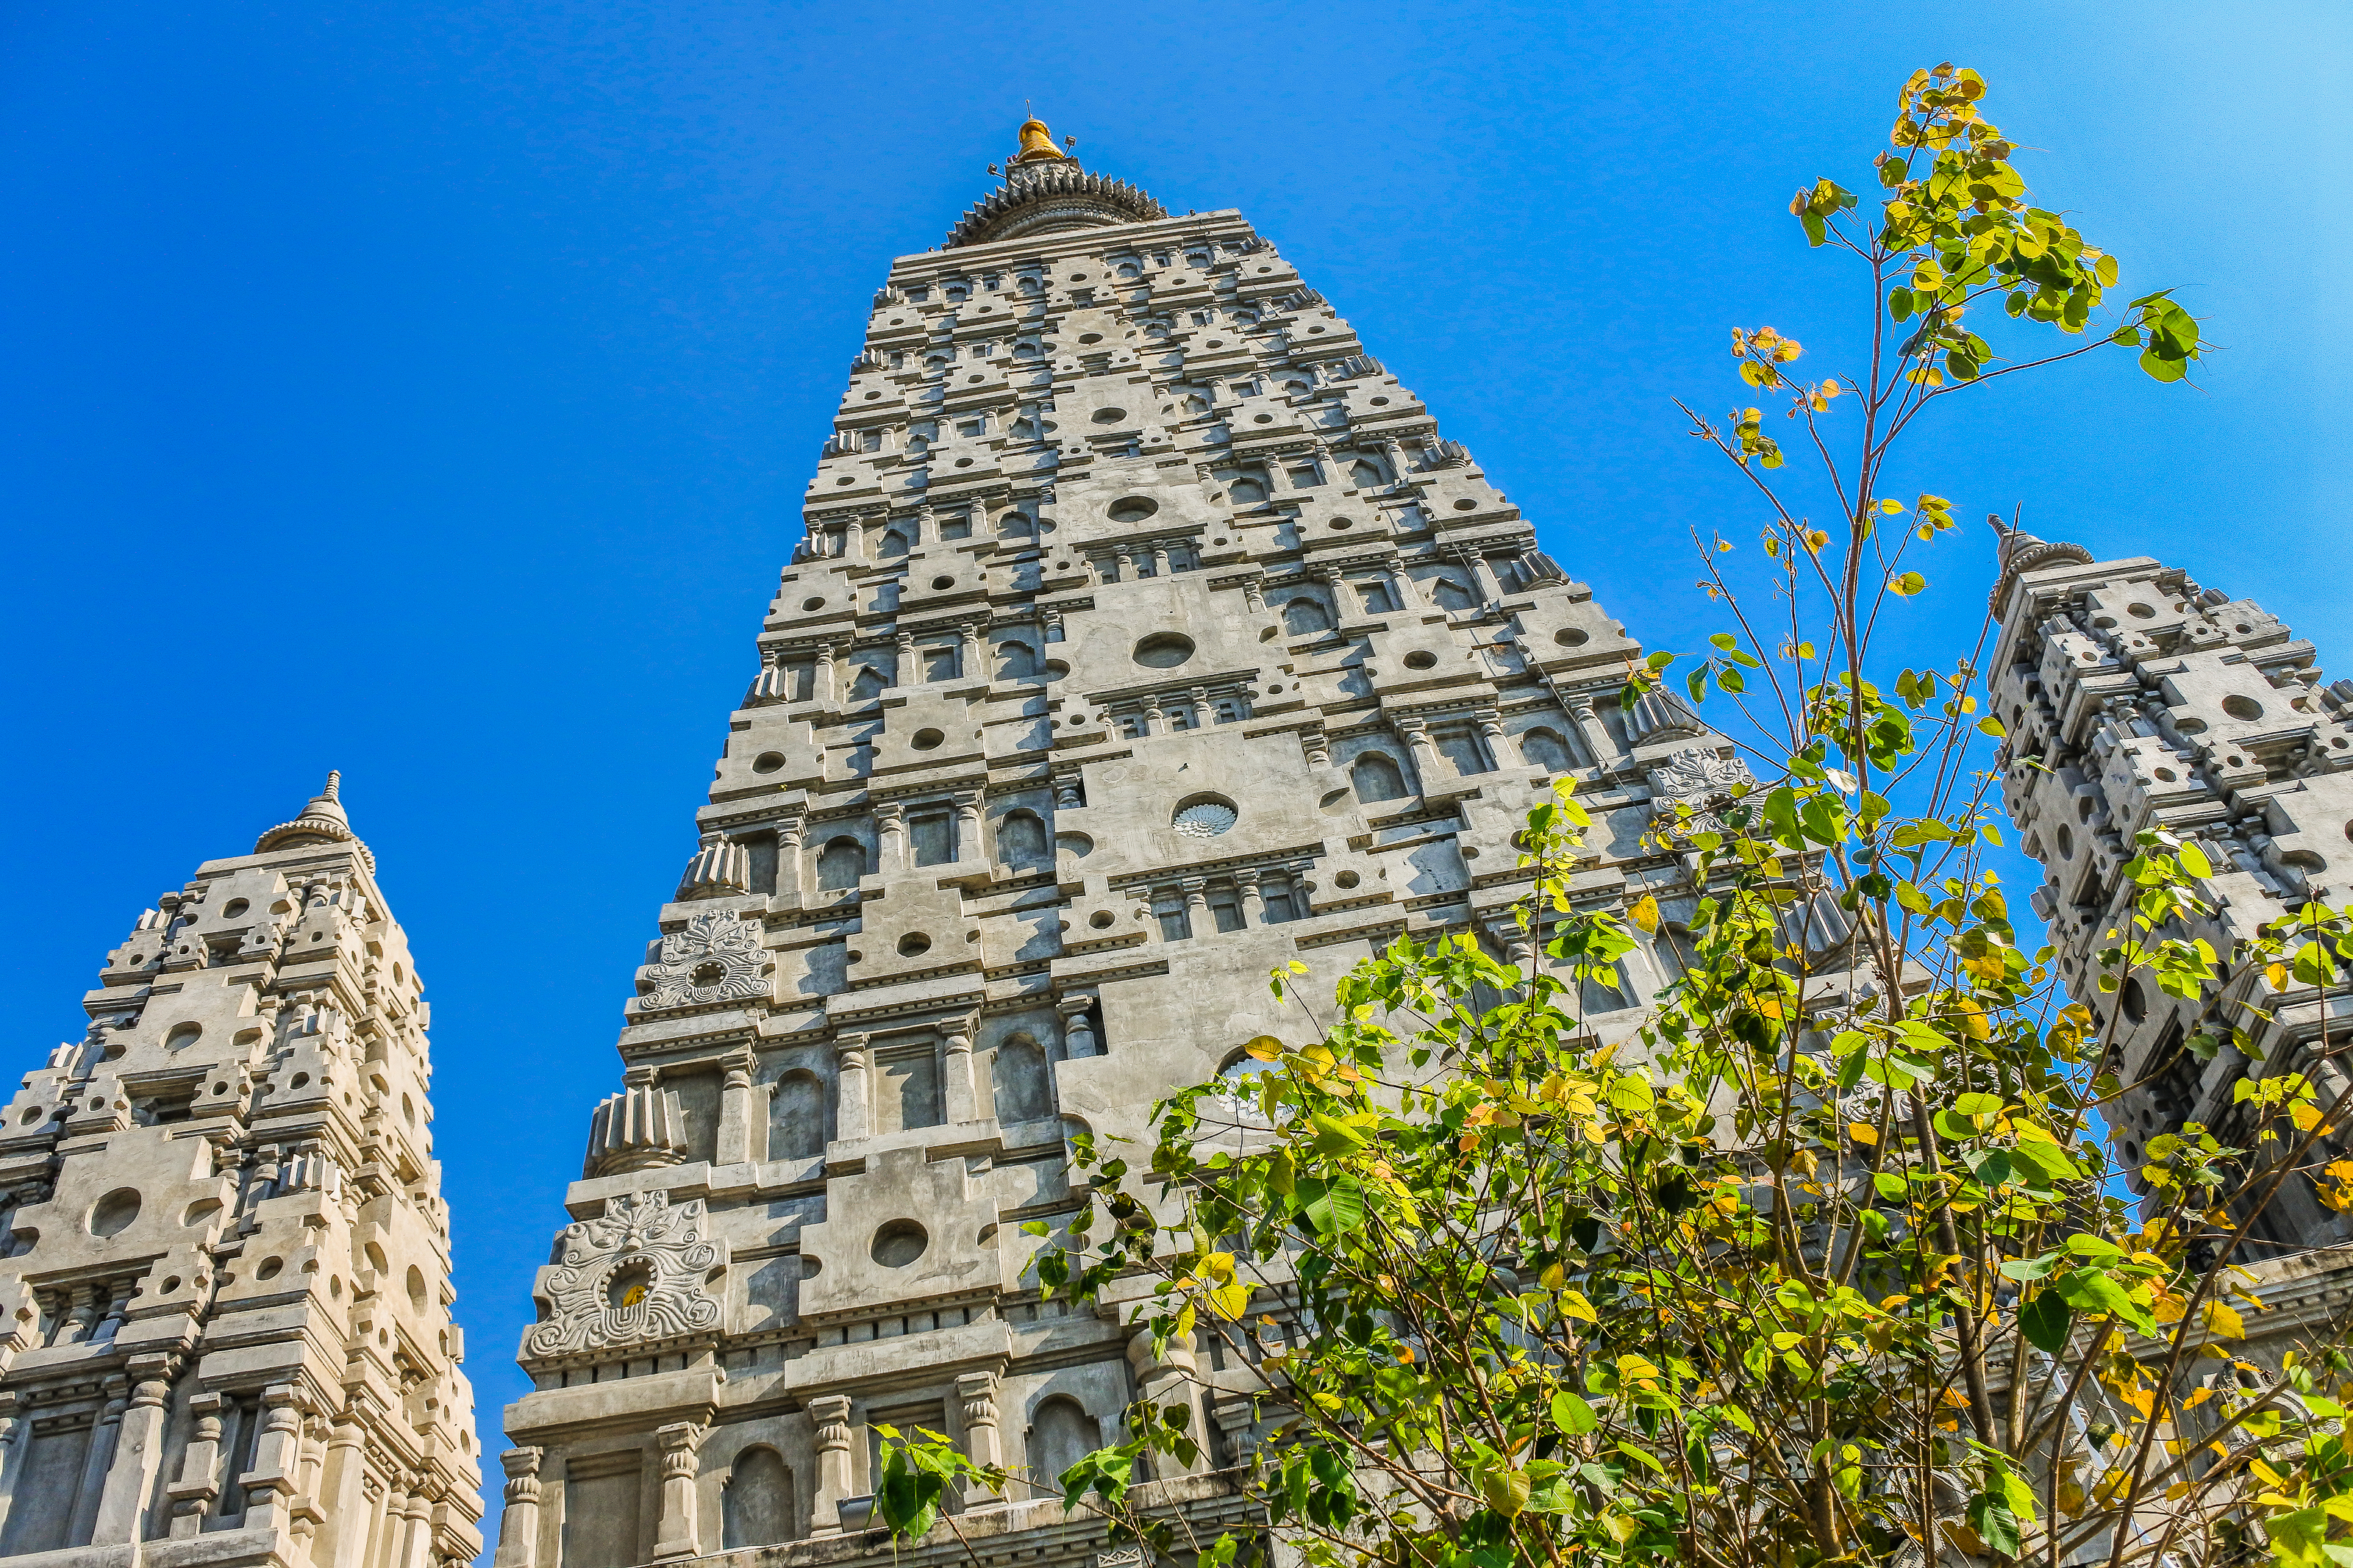
country, symbol, chedi, rural, hall, building, pray, province, buddha, thailand, entrance, tower, sky, old, buddha statue, spirituality, ancient, traditional, background, district, bodh, religious, idea, chong, tourism, image of buddha, india, gaya, design, lampang, tradition, belief, sacred, architecture, holy, asia, asian, sculpture, wat, buddhism, monk, religion, pagoda, monastery, culture, buddhist, temple, gate, kham, travel, landmark, hindu temple, historic site, place of worship, ancient history, tree, facade, unesco world heritage site, plant, tourist attraction, city, rock, history, archaeological site, national historic landmark, medieval architecture, maya city, monument